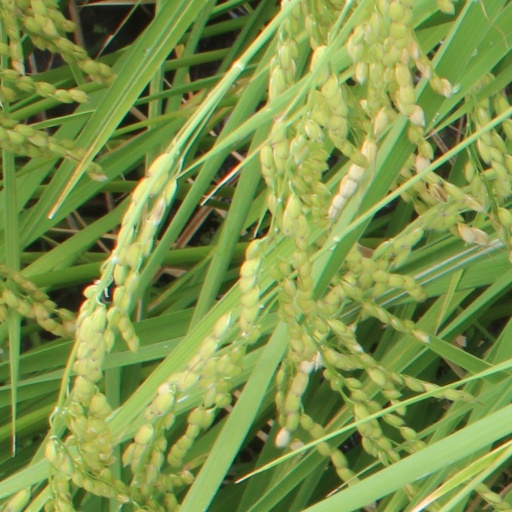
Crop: rice